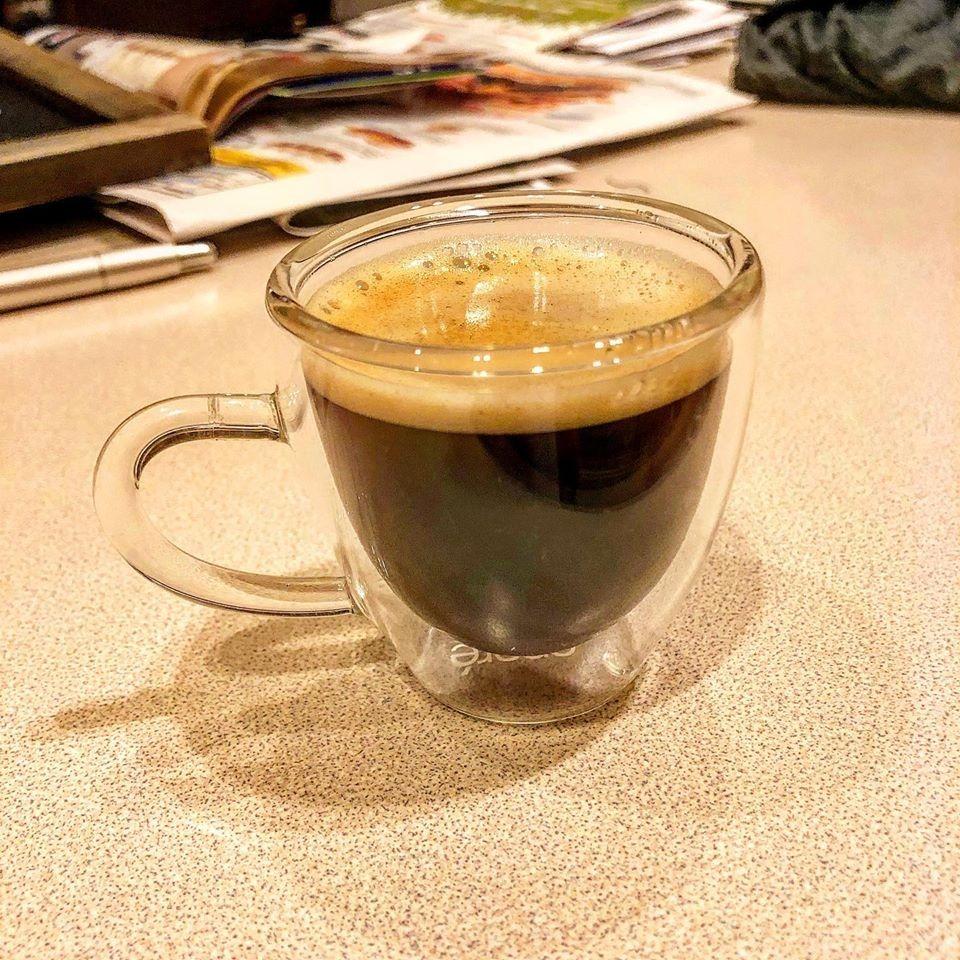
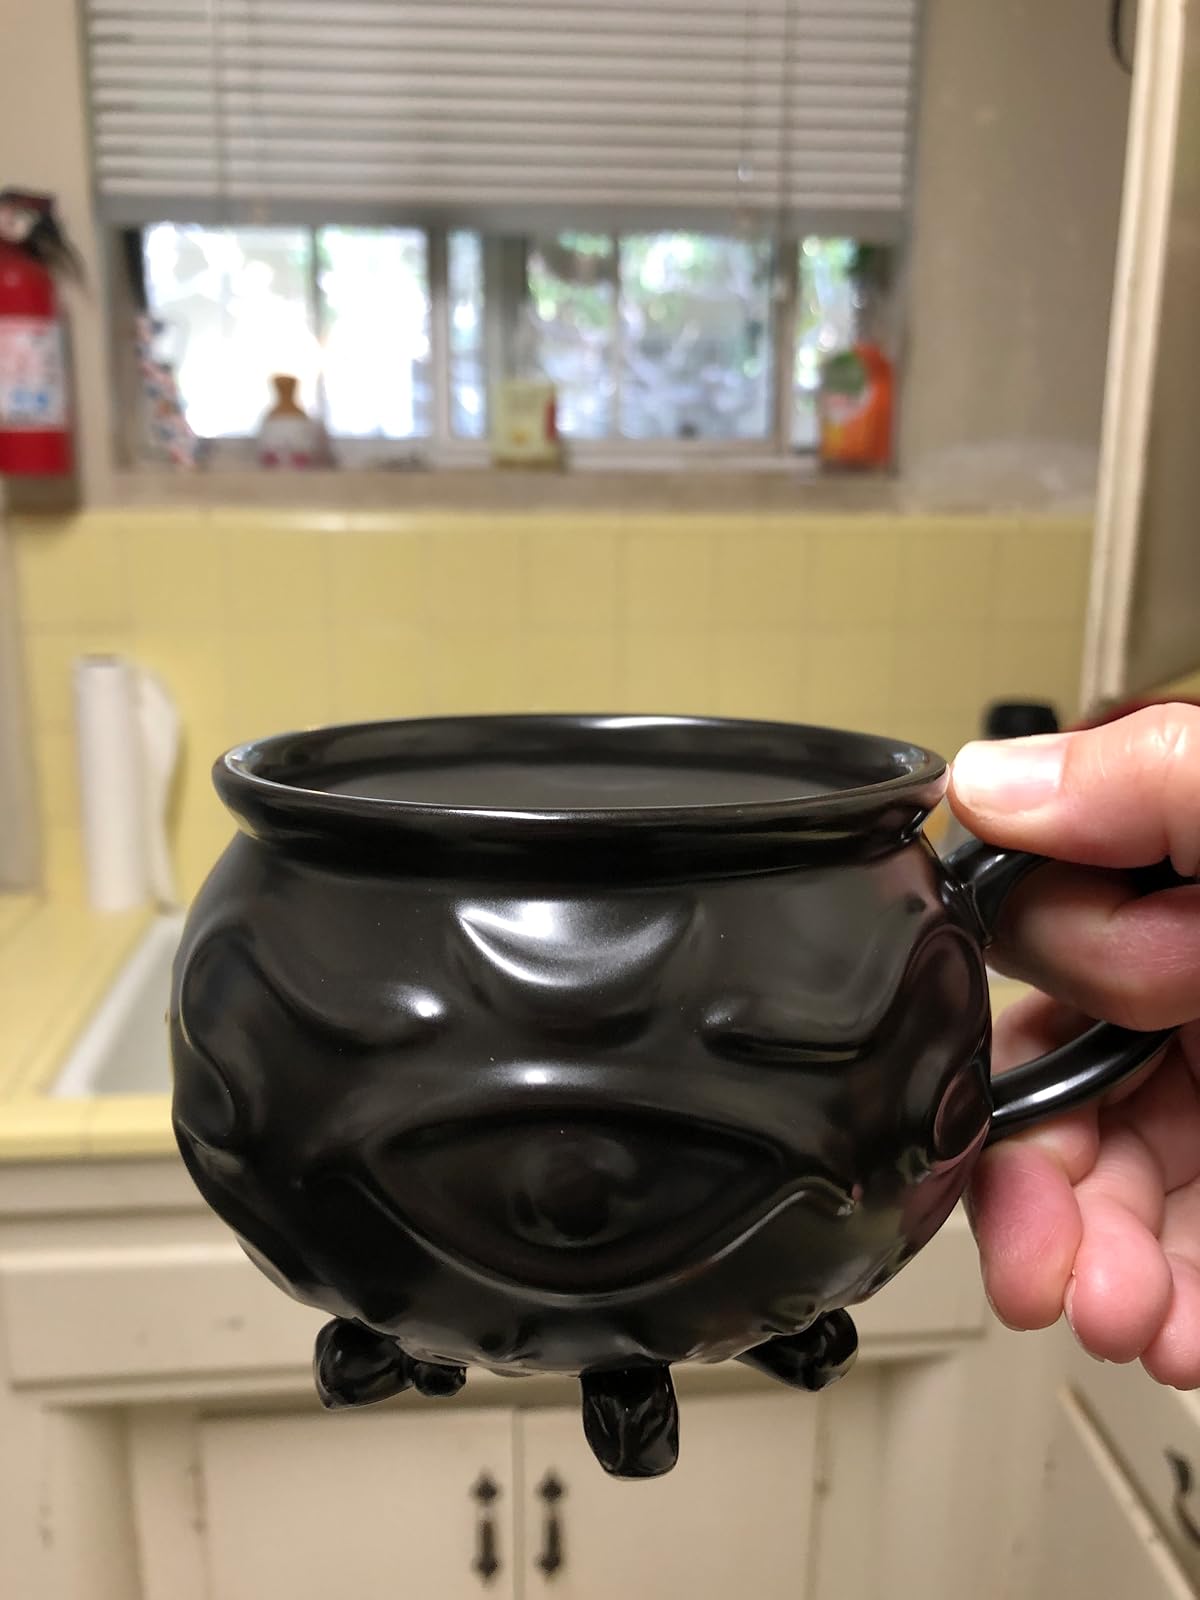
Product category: items_mug
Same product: no